DeVito/Verdi

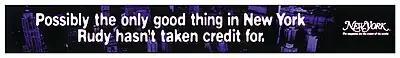
An ad from the New York Magazine campaign.

In 1993, Follis/DeVito/Verdi won nine ADDY Awards, making it the second most awarded agency in New York.